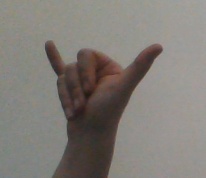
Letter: ya